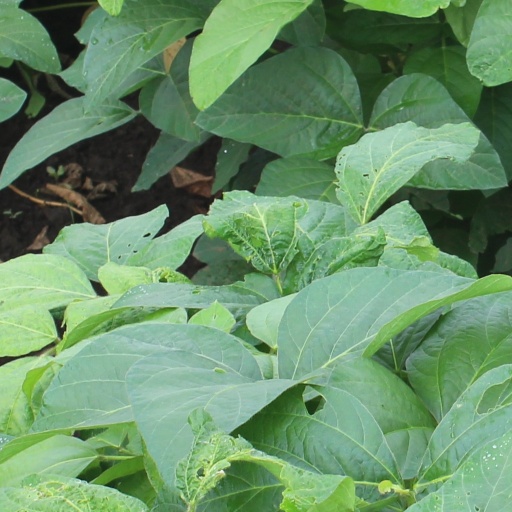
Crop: soybean